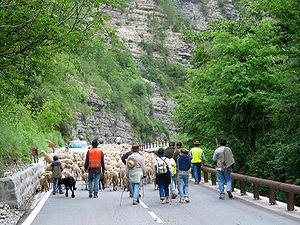
Rigaud (Alpes-Maritimes) (France), la transhumance dans les gorges du Cians.
Rigaud est une commune française située dans le département des Alpes-Maritimes en région Provence-Alpes-Côte d'Azur. Ses habitants sont appelés les Rigaudois.